Long Range Reconnaissance Imager

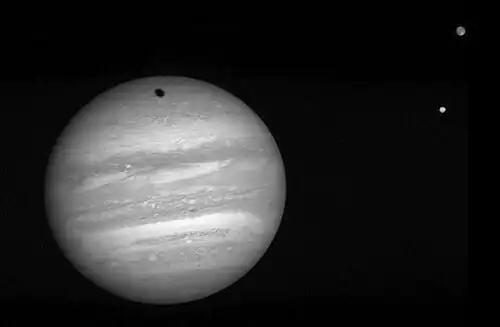
LORRI has great telescopic power, providing views from larger distances

Due to its telescope power, LORRI was able to capture images of Pluto and its moons, offering the closer views as the spacecraft flew by the dwarf planet.